Shivraj Singh Chouhan

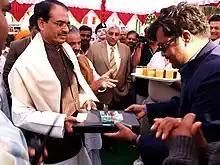
Shivraj Singh Chouhan's visit at Bunder in 2008

Chouhan was first elected to the State Assembly from Budhni Constituency in 1990. He was elected a Member of Parliament for the first time in his career in 10th Lok Sabha from Vidisha Constituency in the following year.